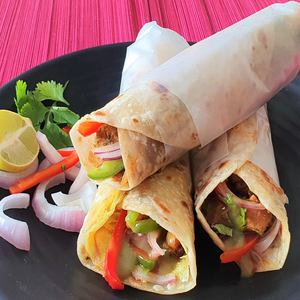
Dish: kathiroll